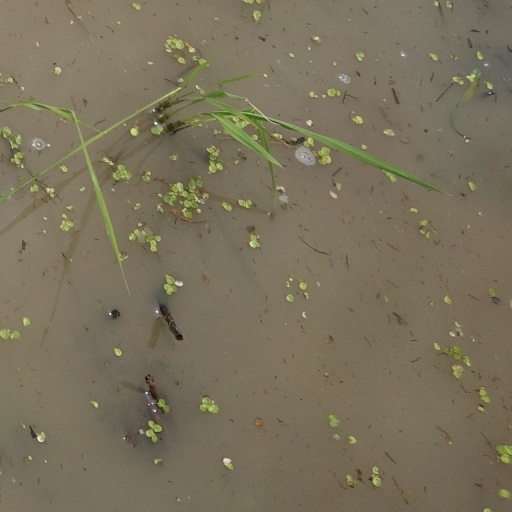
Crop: rice